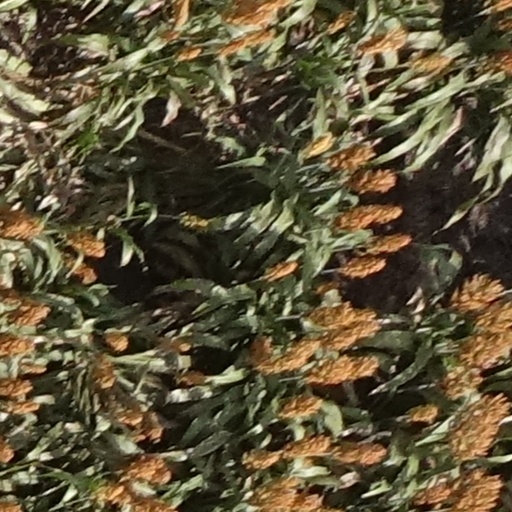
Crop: sorghum